Hancock's Resolution

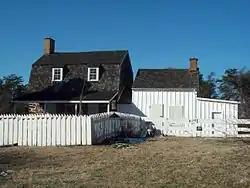
Hancock's Resolution, December 2009

Hancock's Resolution is a historic two-storey gambrel-roofed stone farm house with shed-roofed dormers and interior end chimneys located on a 15-acre (6.1 ha) farm at 2795 Bayside Beach Road in Pasadena, Anne Arundel County, Maryland, United States. In 1785 Stephen Hancock Jr. built the original stone section as the main house for what was then a 410-acre (170 ha) farm. Additions to the house were built in 1855 and in about 1900. Stone and frame outbuildings remain, including a one-storey gable-roofed stone dairy. Hancock's Resolution remained in Hancock family ownership until the deaths in the 1960s of Mary Hancock and her brother, Henry Hancock, who left the property to Anne Arundel County to be preserved. Hancock's Resolution underwent a thorough restoration in 2000 and is now open to the public as a house museum.